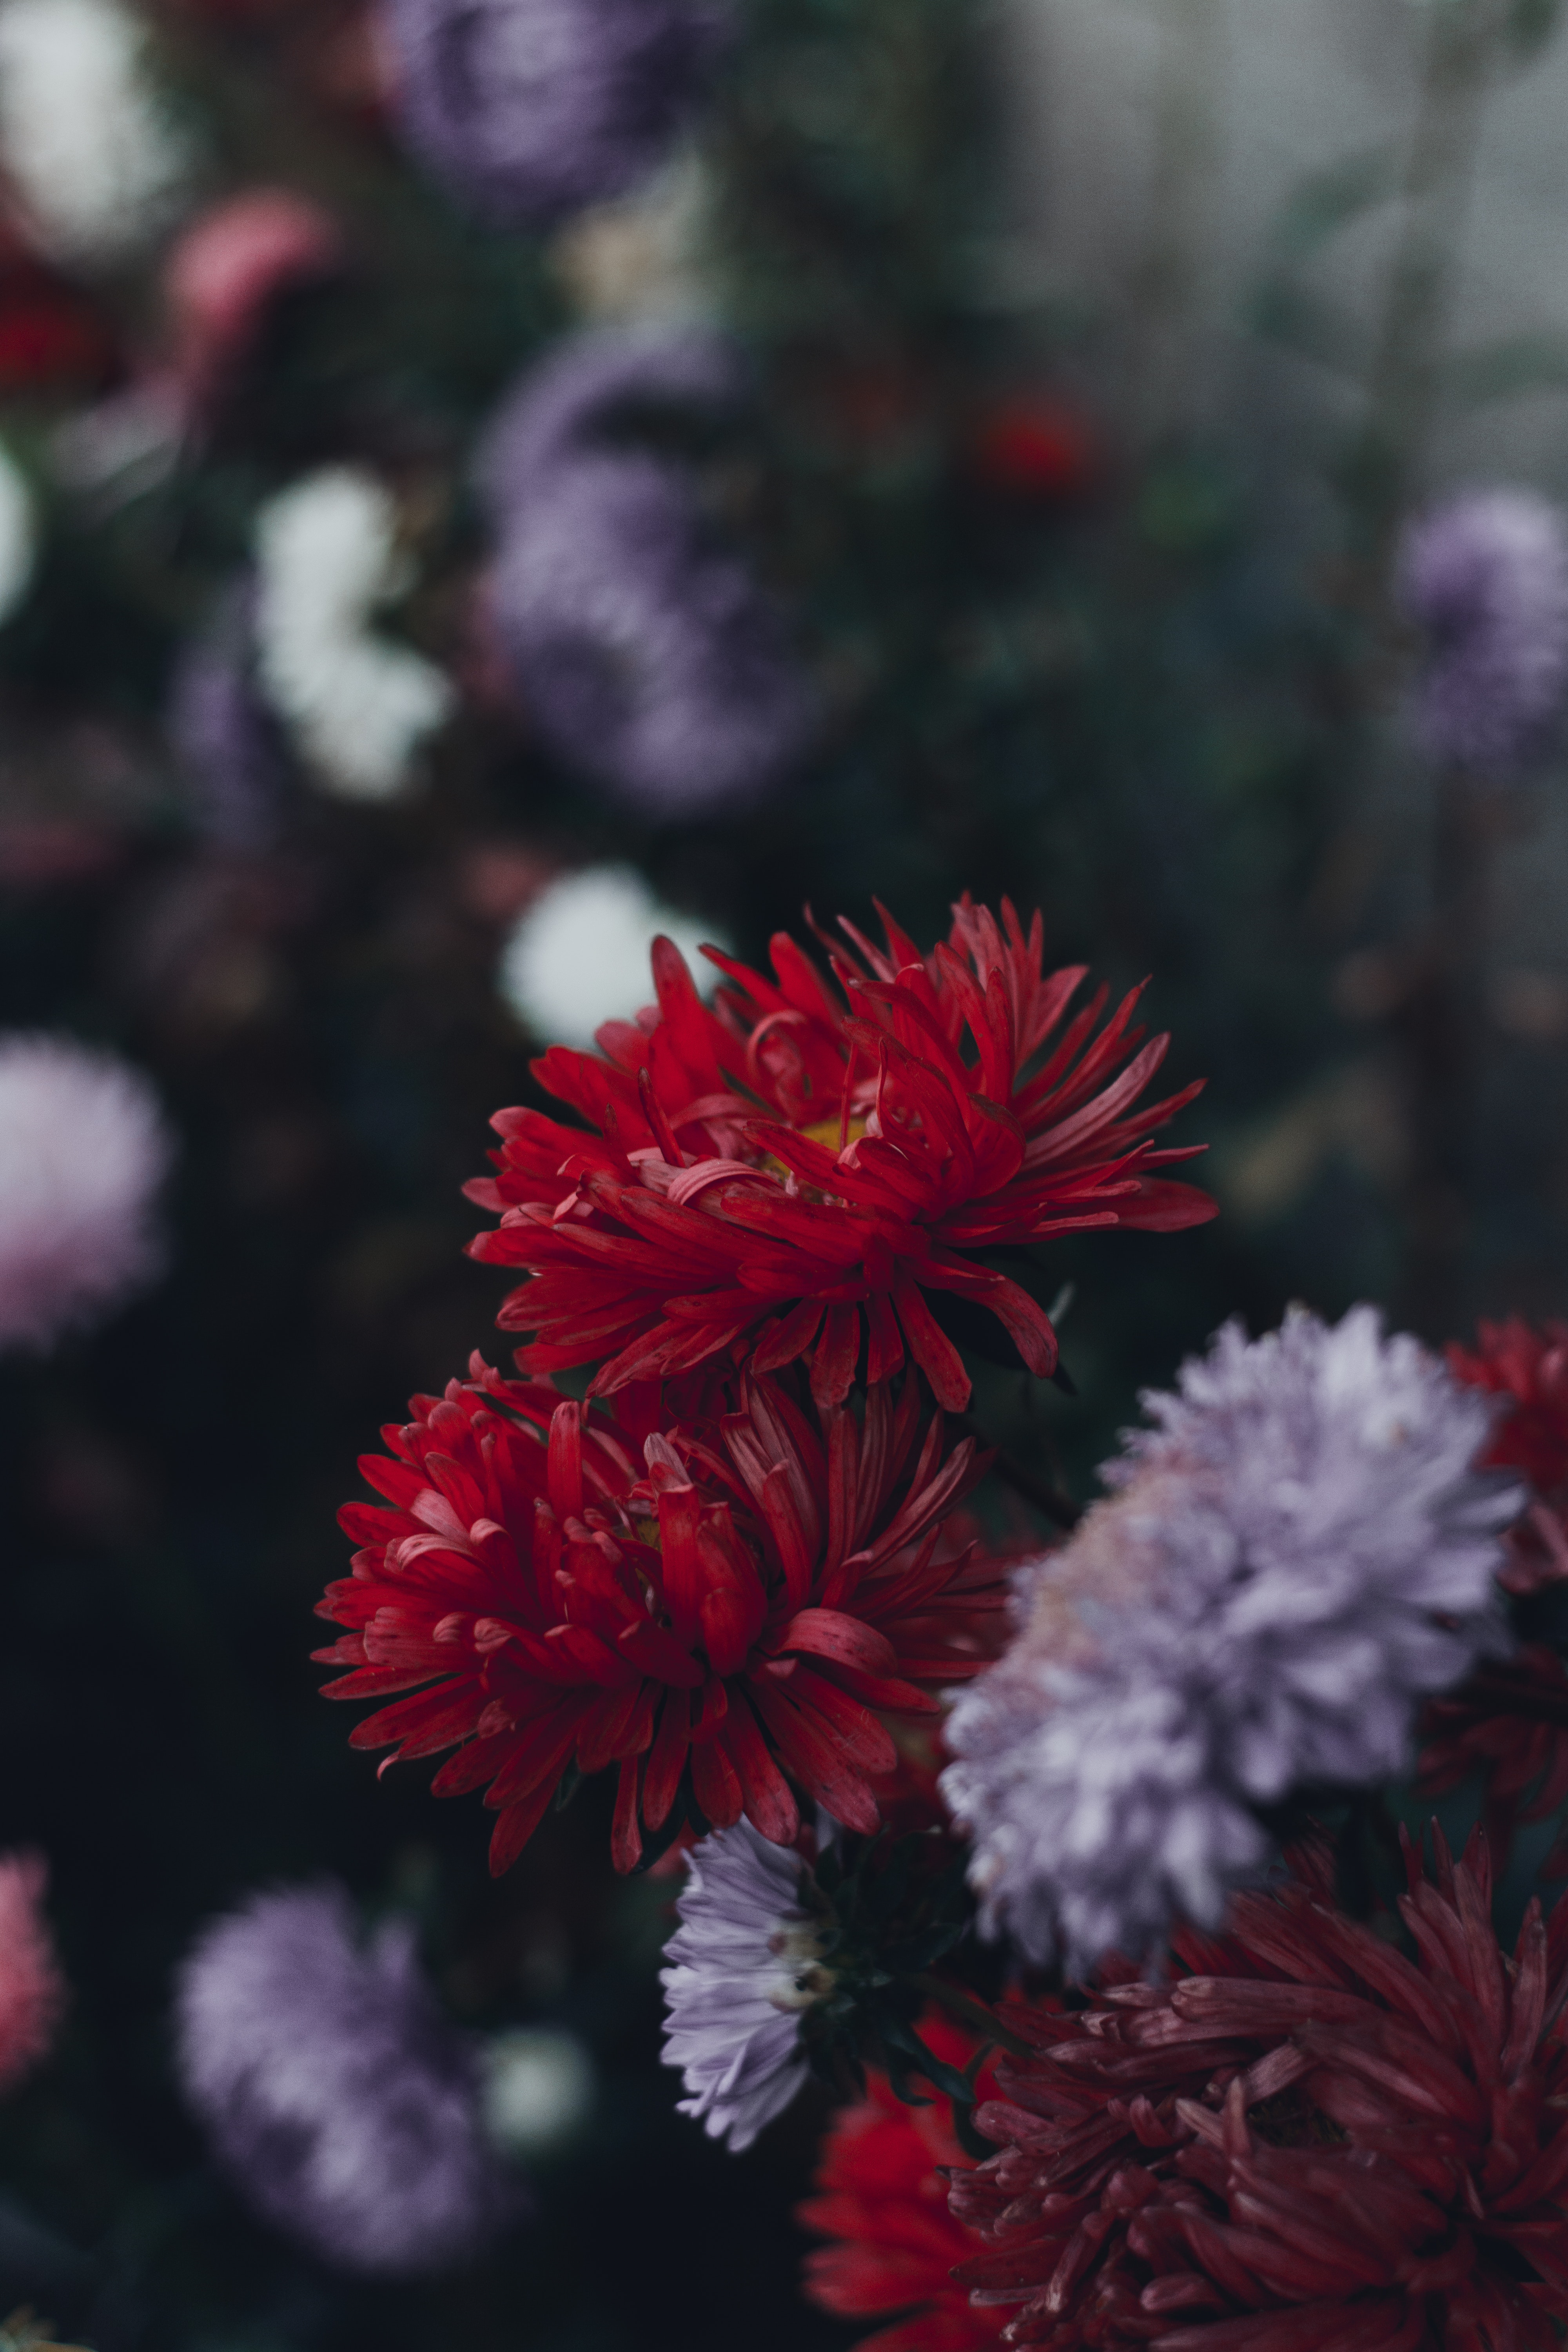
red, flower, pink, plant, flowering plant, chrysanths, petal, annual plant, aster, wildflower, pink family